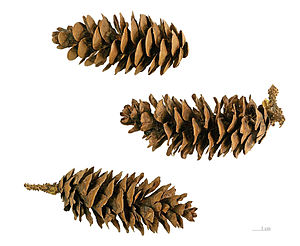
Orientalsk gran
Picea orientalis
Orientalsk gran er et stedsegrønt nåletræ med en smalt kegleformet vækst. Ældre træer kan blive flertoppede. grenene er tætsiddende.